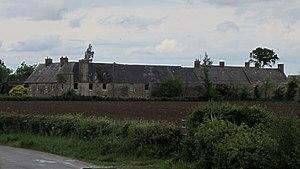
Huberville, Manche